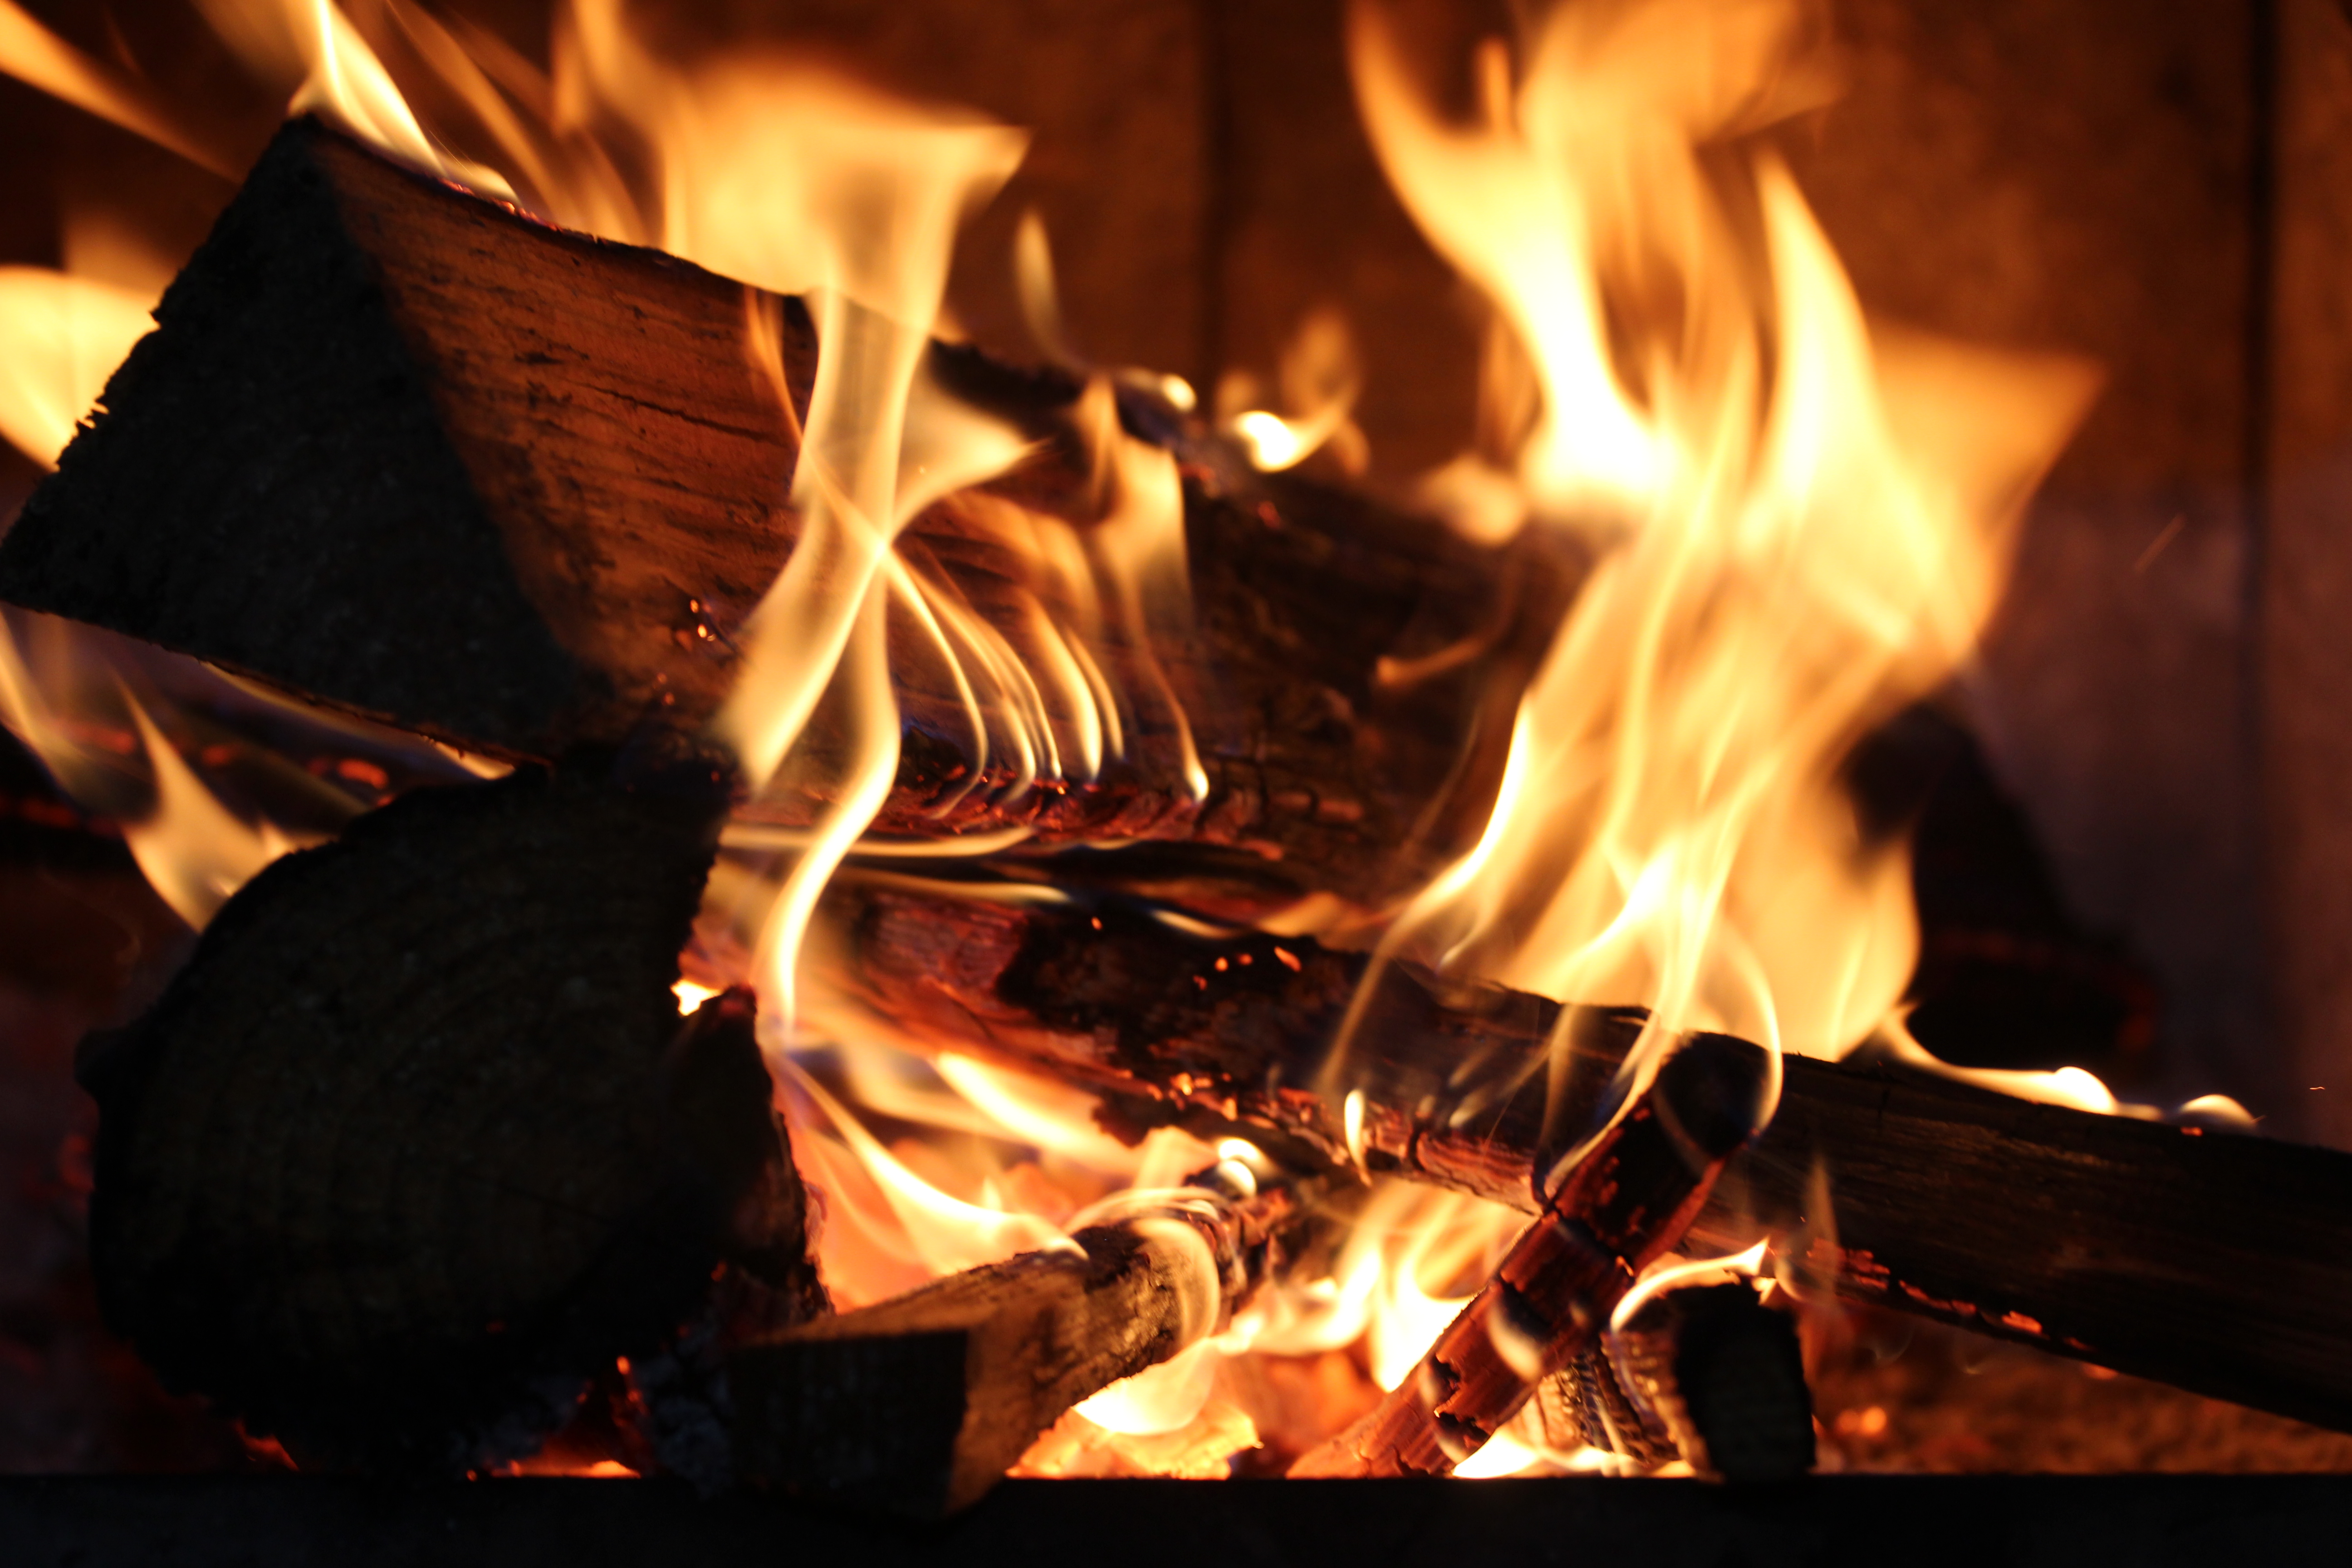
flame, fire, fireplace, campfire, bonfire, heat, burning, fireside, warmth, on fire